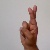
The image shows a hand gesture representing the letter 'R' in Indian Sign Language.